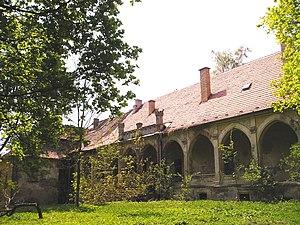
Chotýšany est une commune du district de Benešov, dans la région de Bohême-Centrale, en République tchèque. Sa population s'élevait à 585 habitants en 2020.